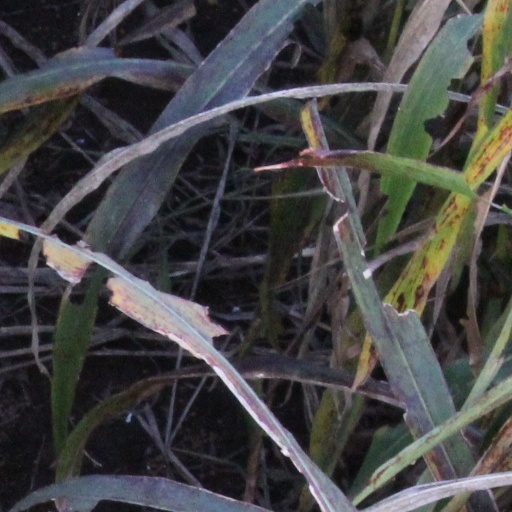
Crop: sorghum